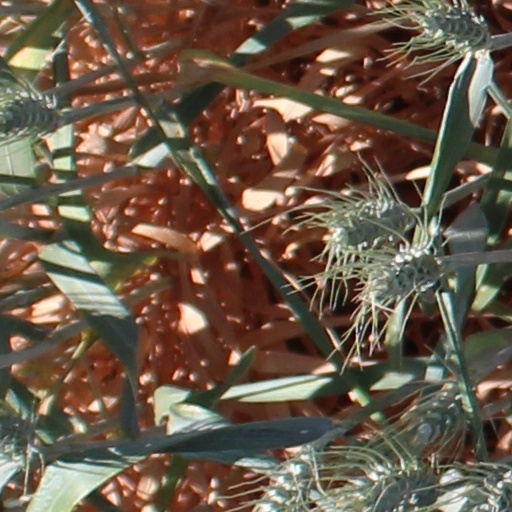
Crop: wheat